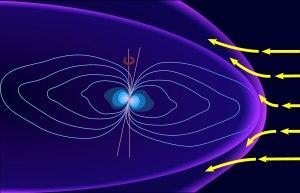
Neptune est la huitième et dernière planète du Système solaire par distance croissante au Soleil.